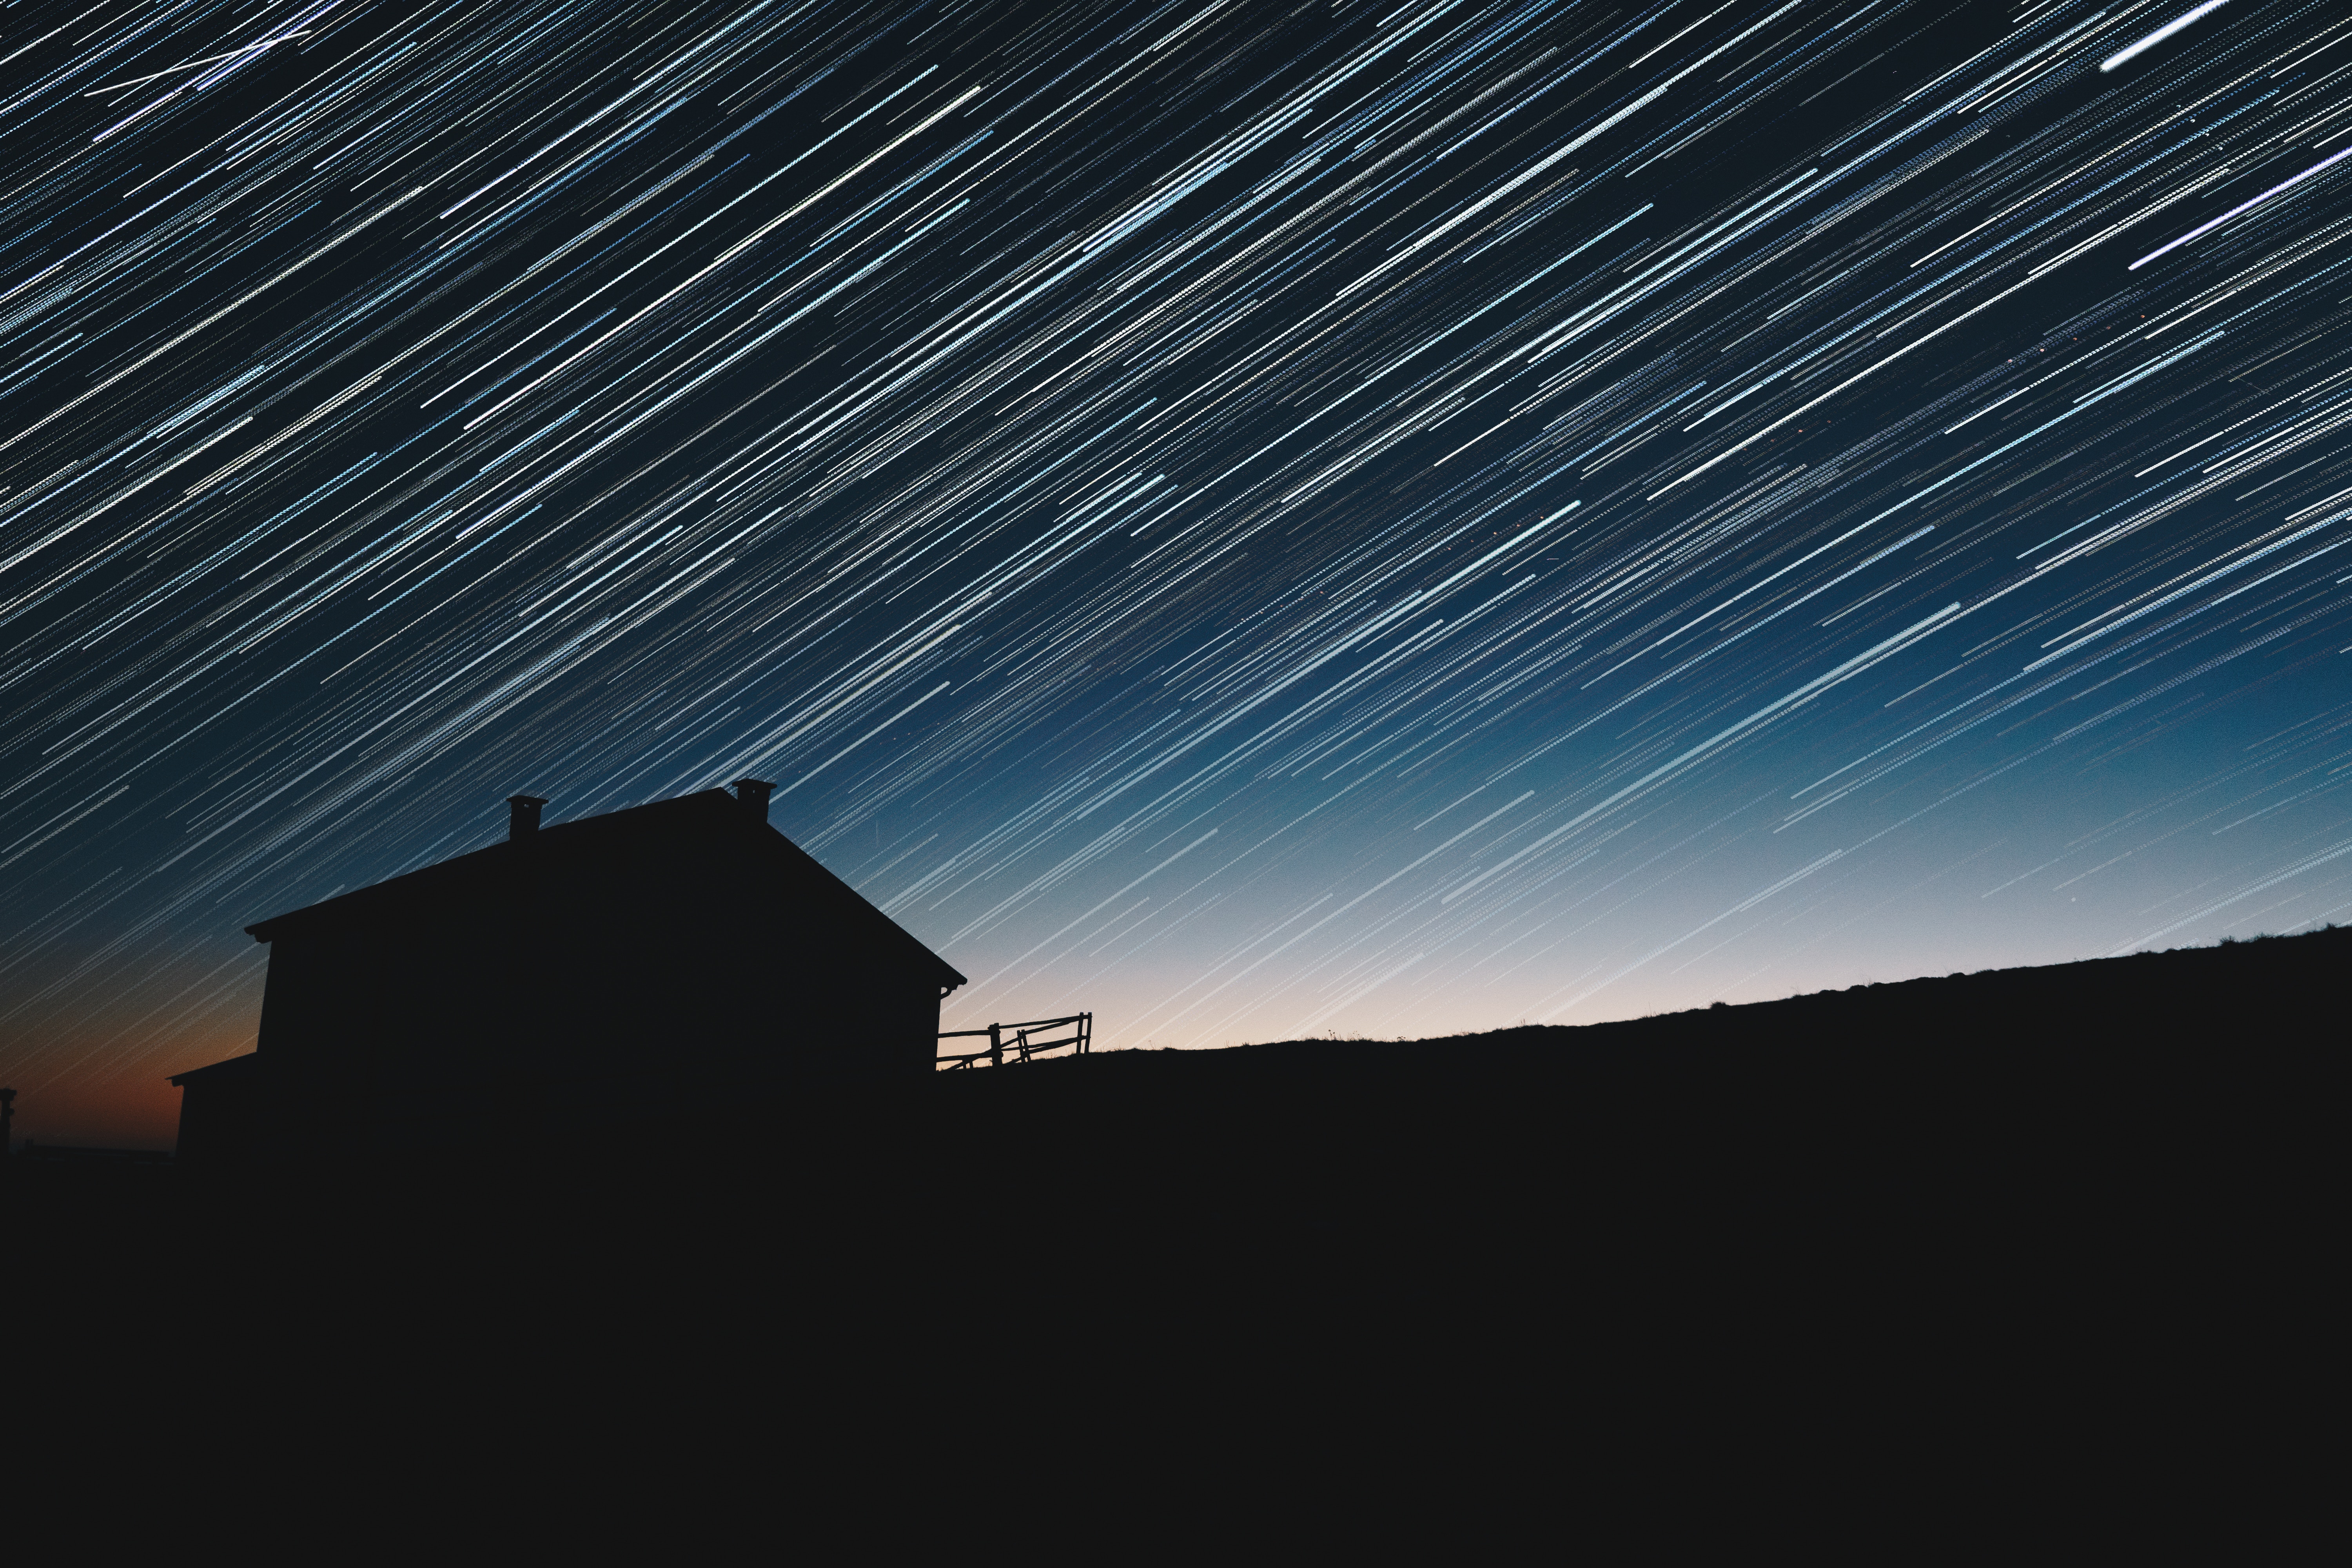
horizon, light, sky, night, sunlight, star, dawn, atmosphere, dusk, darkness, long exposure, moonlight, astronomy, astrophotography, startrail, screenshot, astronomical object, atmosphere of earth